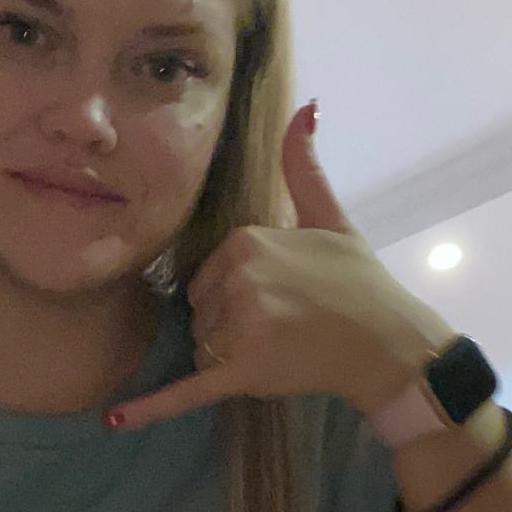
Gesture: call